History of the Georgia Institute of Technology

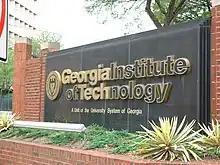
A sign marking one entrance to Georgia Tech's campus, bearing its modern name

Founded as the "Georgia School of Technology", the school assumed its present name on July 1, 1948, to reflect a growing focus on advanced technological and scientific research. The name change was first proposed on June 12, 1906, but did not gain momentum until Blake R. Van Leer's presidency. Unlike similarly named universities such as the Massachusetts Institute of Technology and the California Institute of Technology, the Georgia Institute of Technology is a public university. Concurrent with the name change, President Emeritus Marion L. Brittain published "The Story of Georgia Tech", the first comprehensive, book-length history of the school.